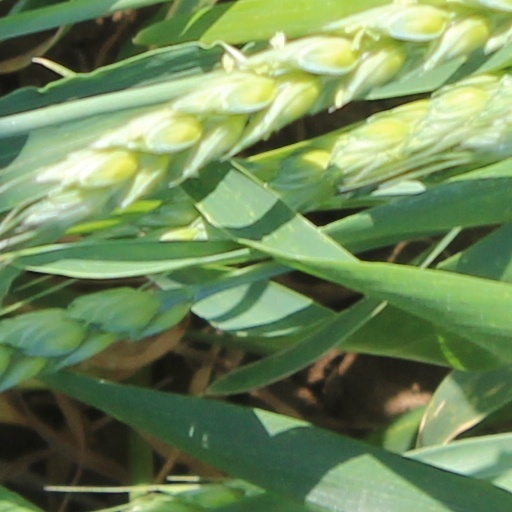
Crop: wheat